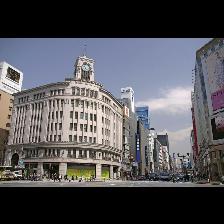
Label: Human